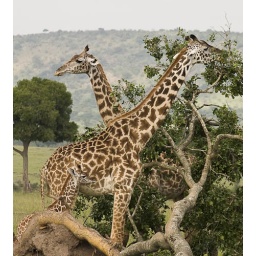
giraffe family group feeding on a tree recently knocked over by elephants